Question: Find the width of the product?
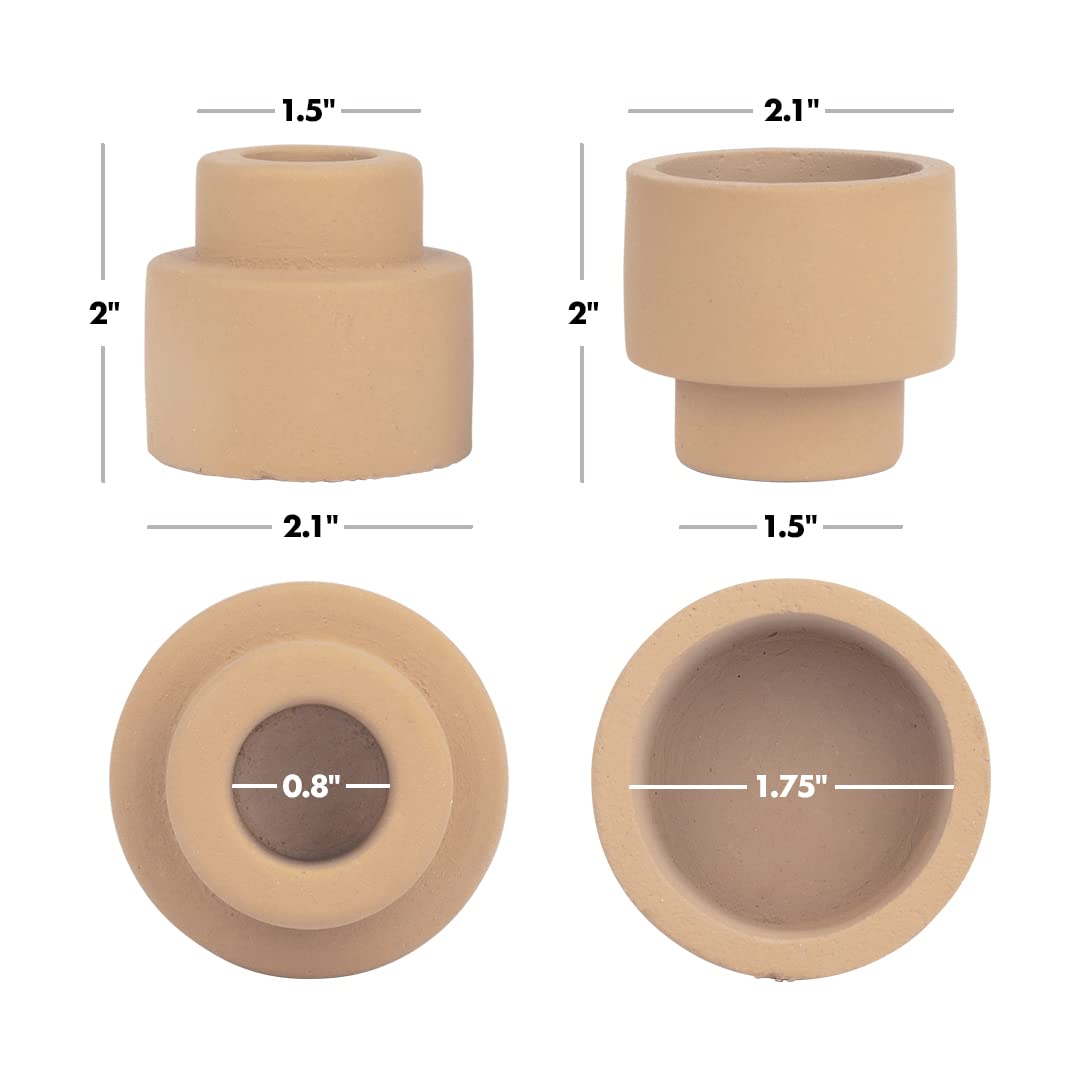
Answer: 2.1 inch